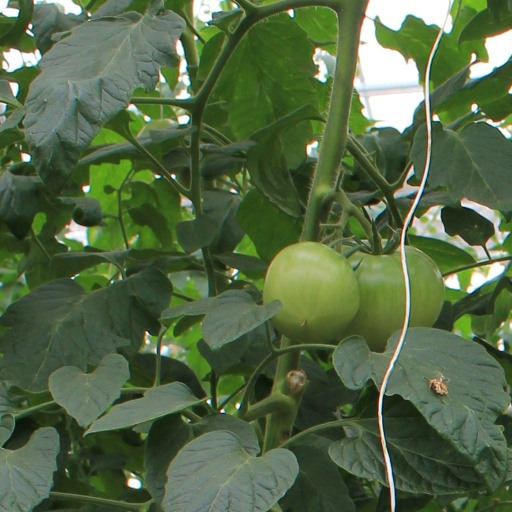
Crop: tomato